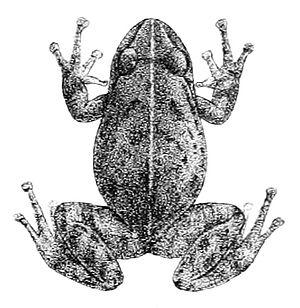
Hylodes unistrigatus = Pristimantis unistrigatus
Pristimantis unistrigatus est une espèce d'amphibiens de la famille des Craugastoridae.